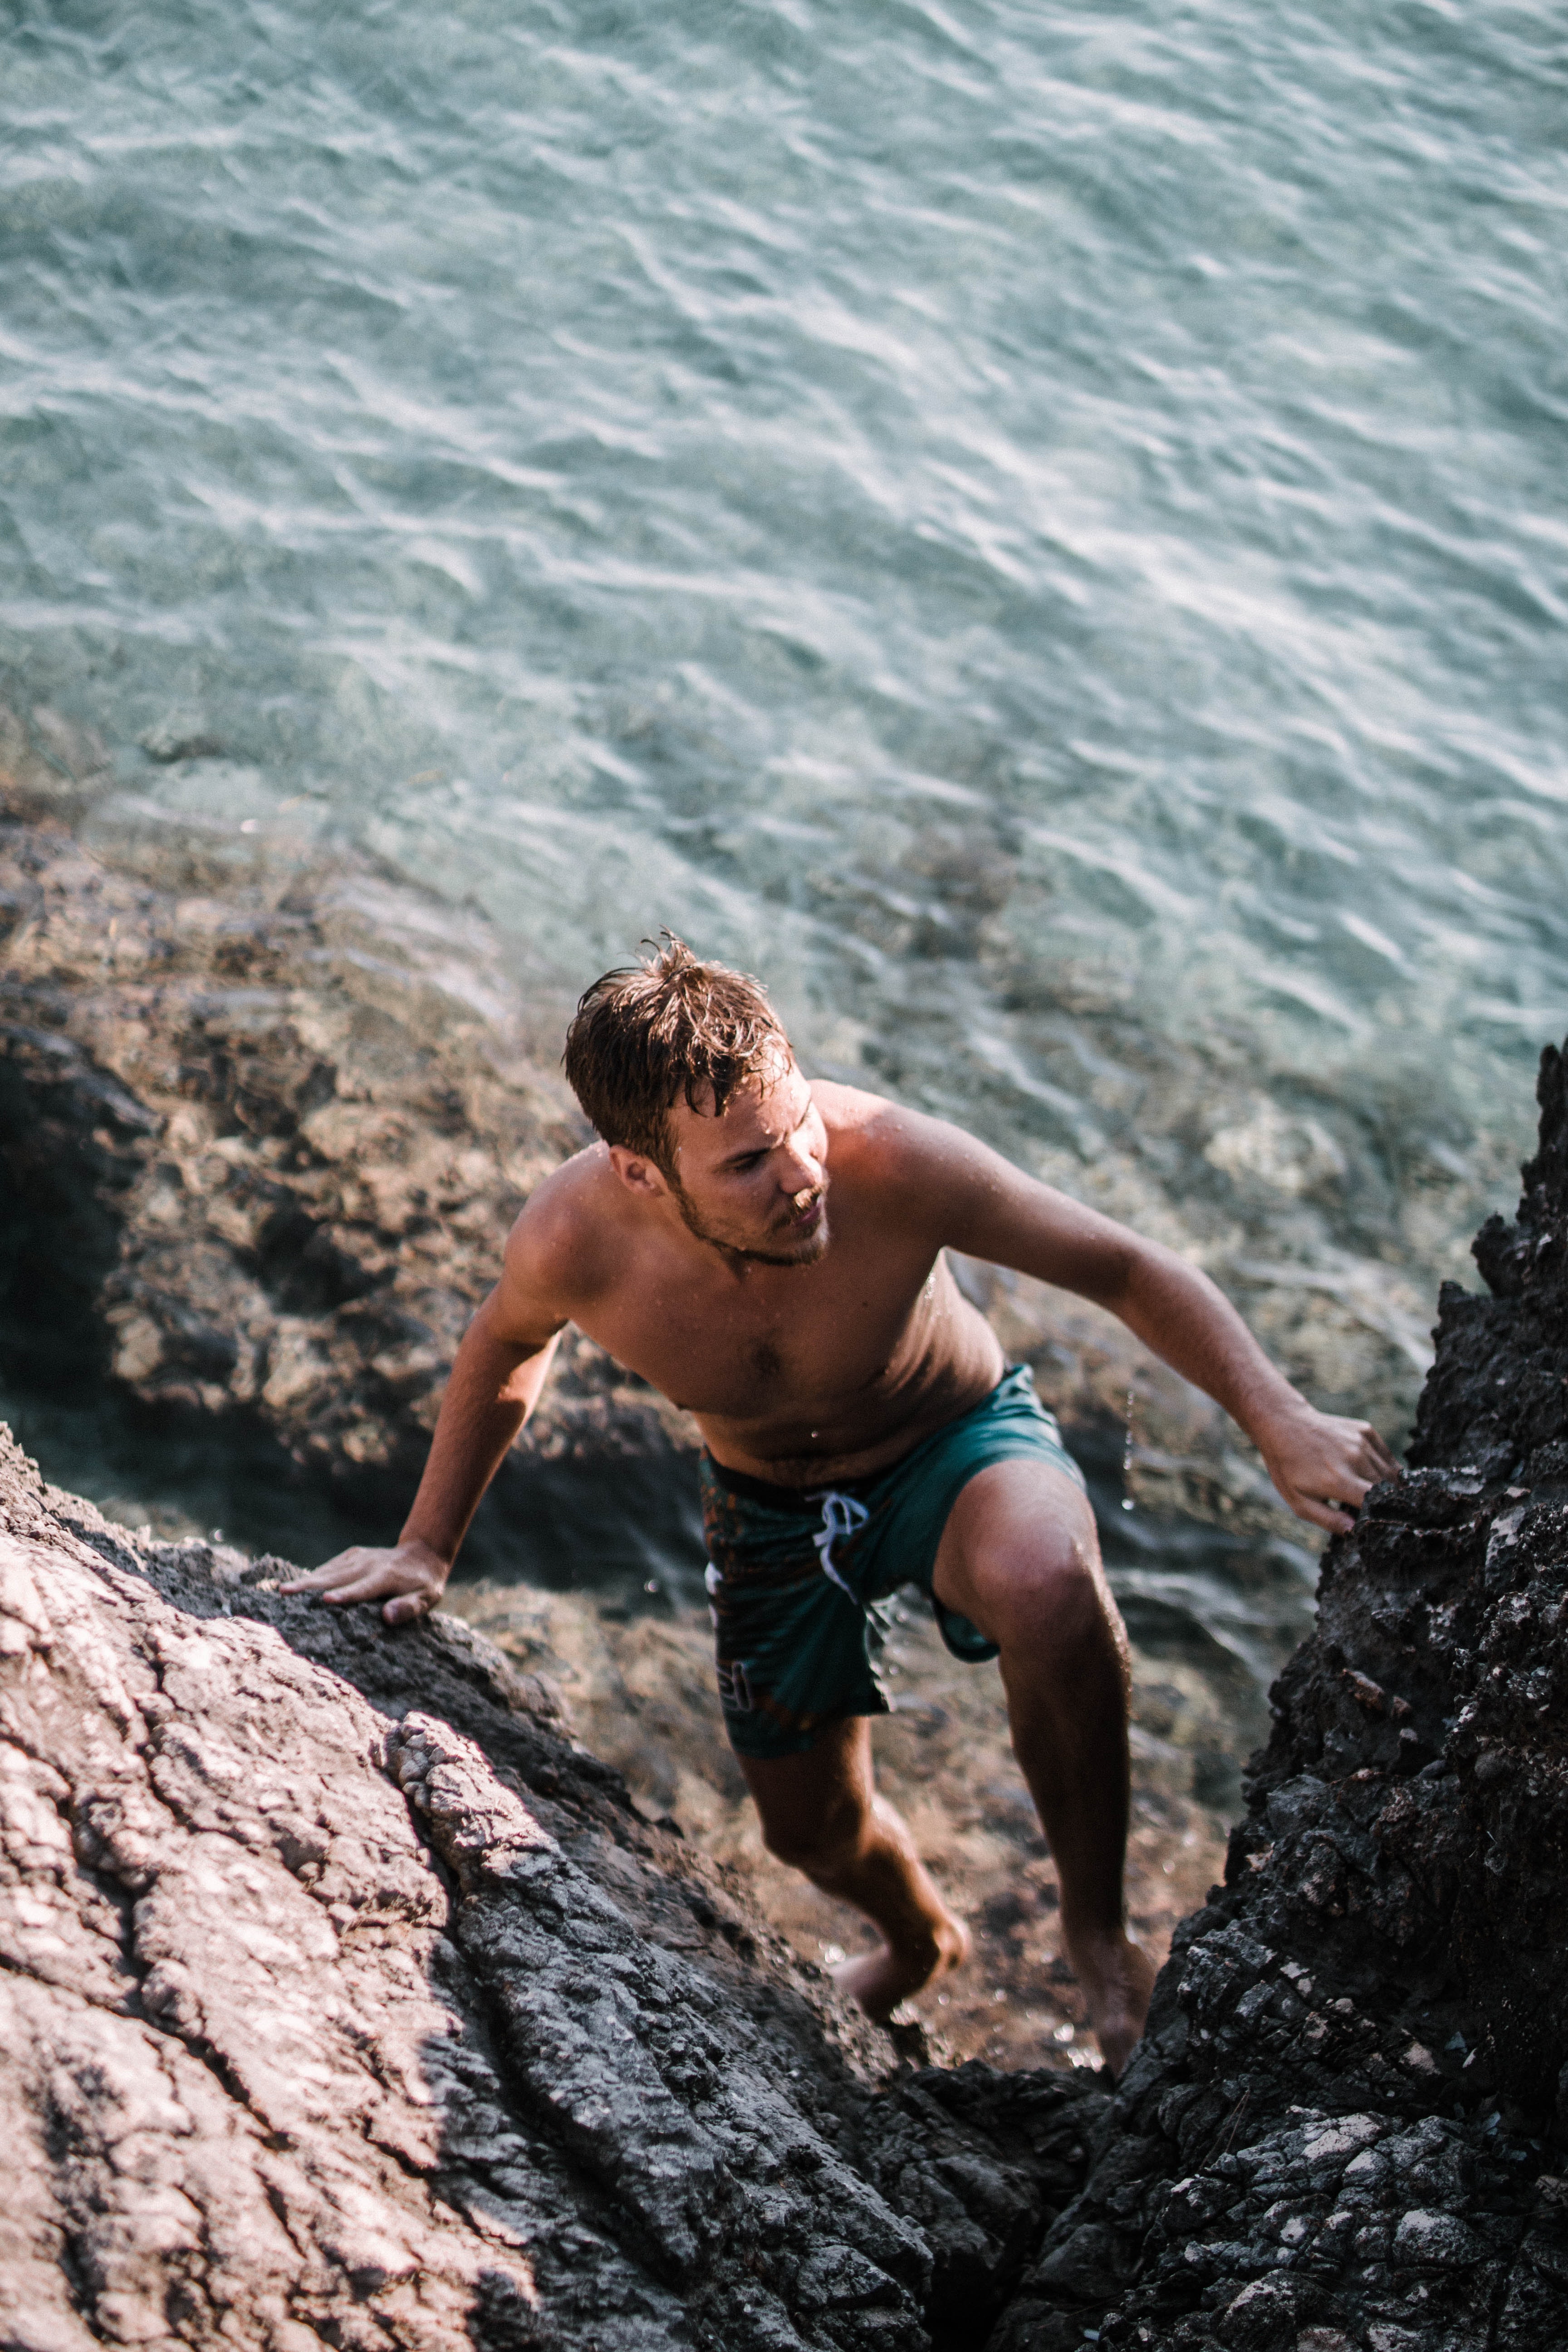
Barechested, fun, vacation, water, sea, rock, recreation, summer, muscle, rock climbing, adventure, ocean, photography, coast, leisure, terrain, cliff